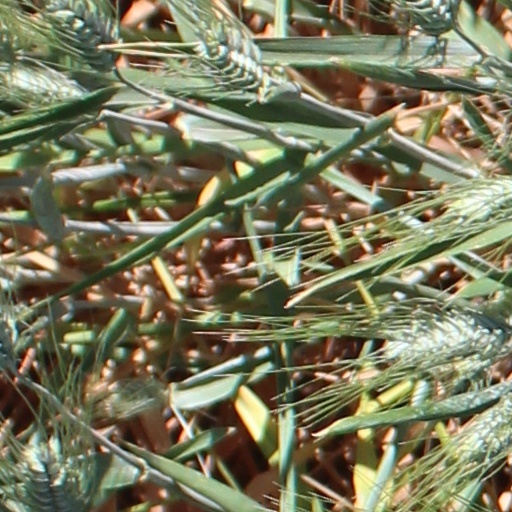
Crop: wheat